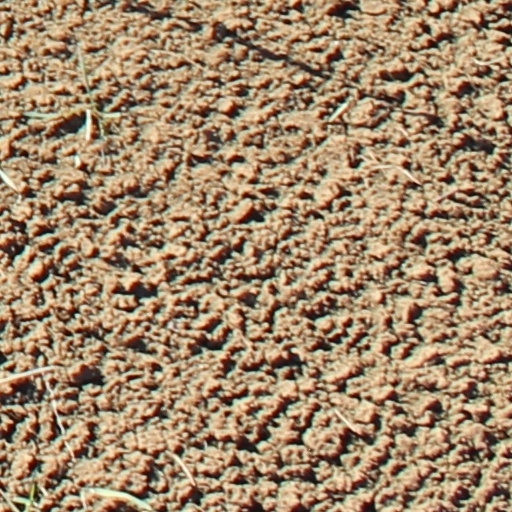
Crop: wheat